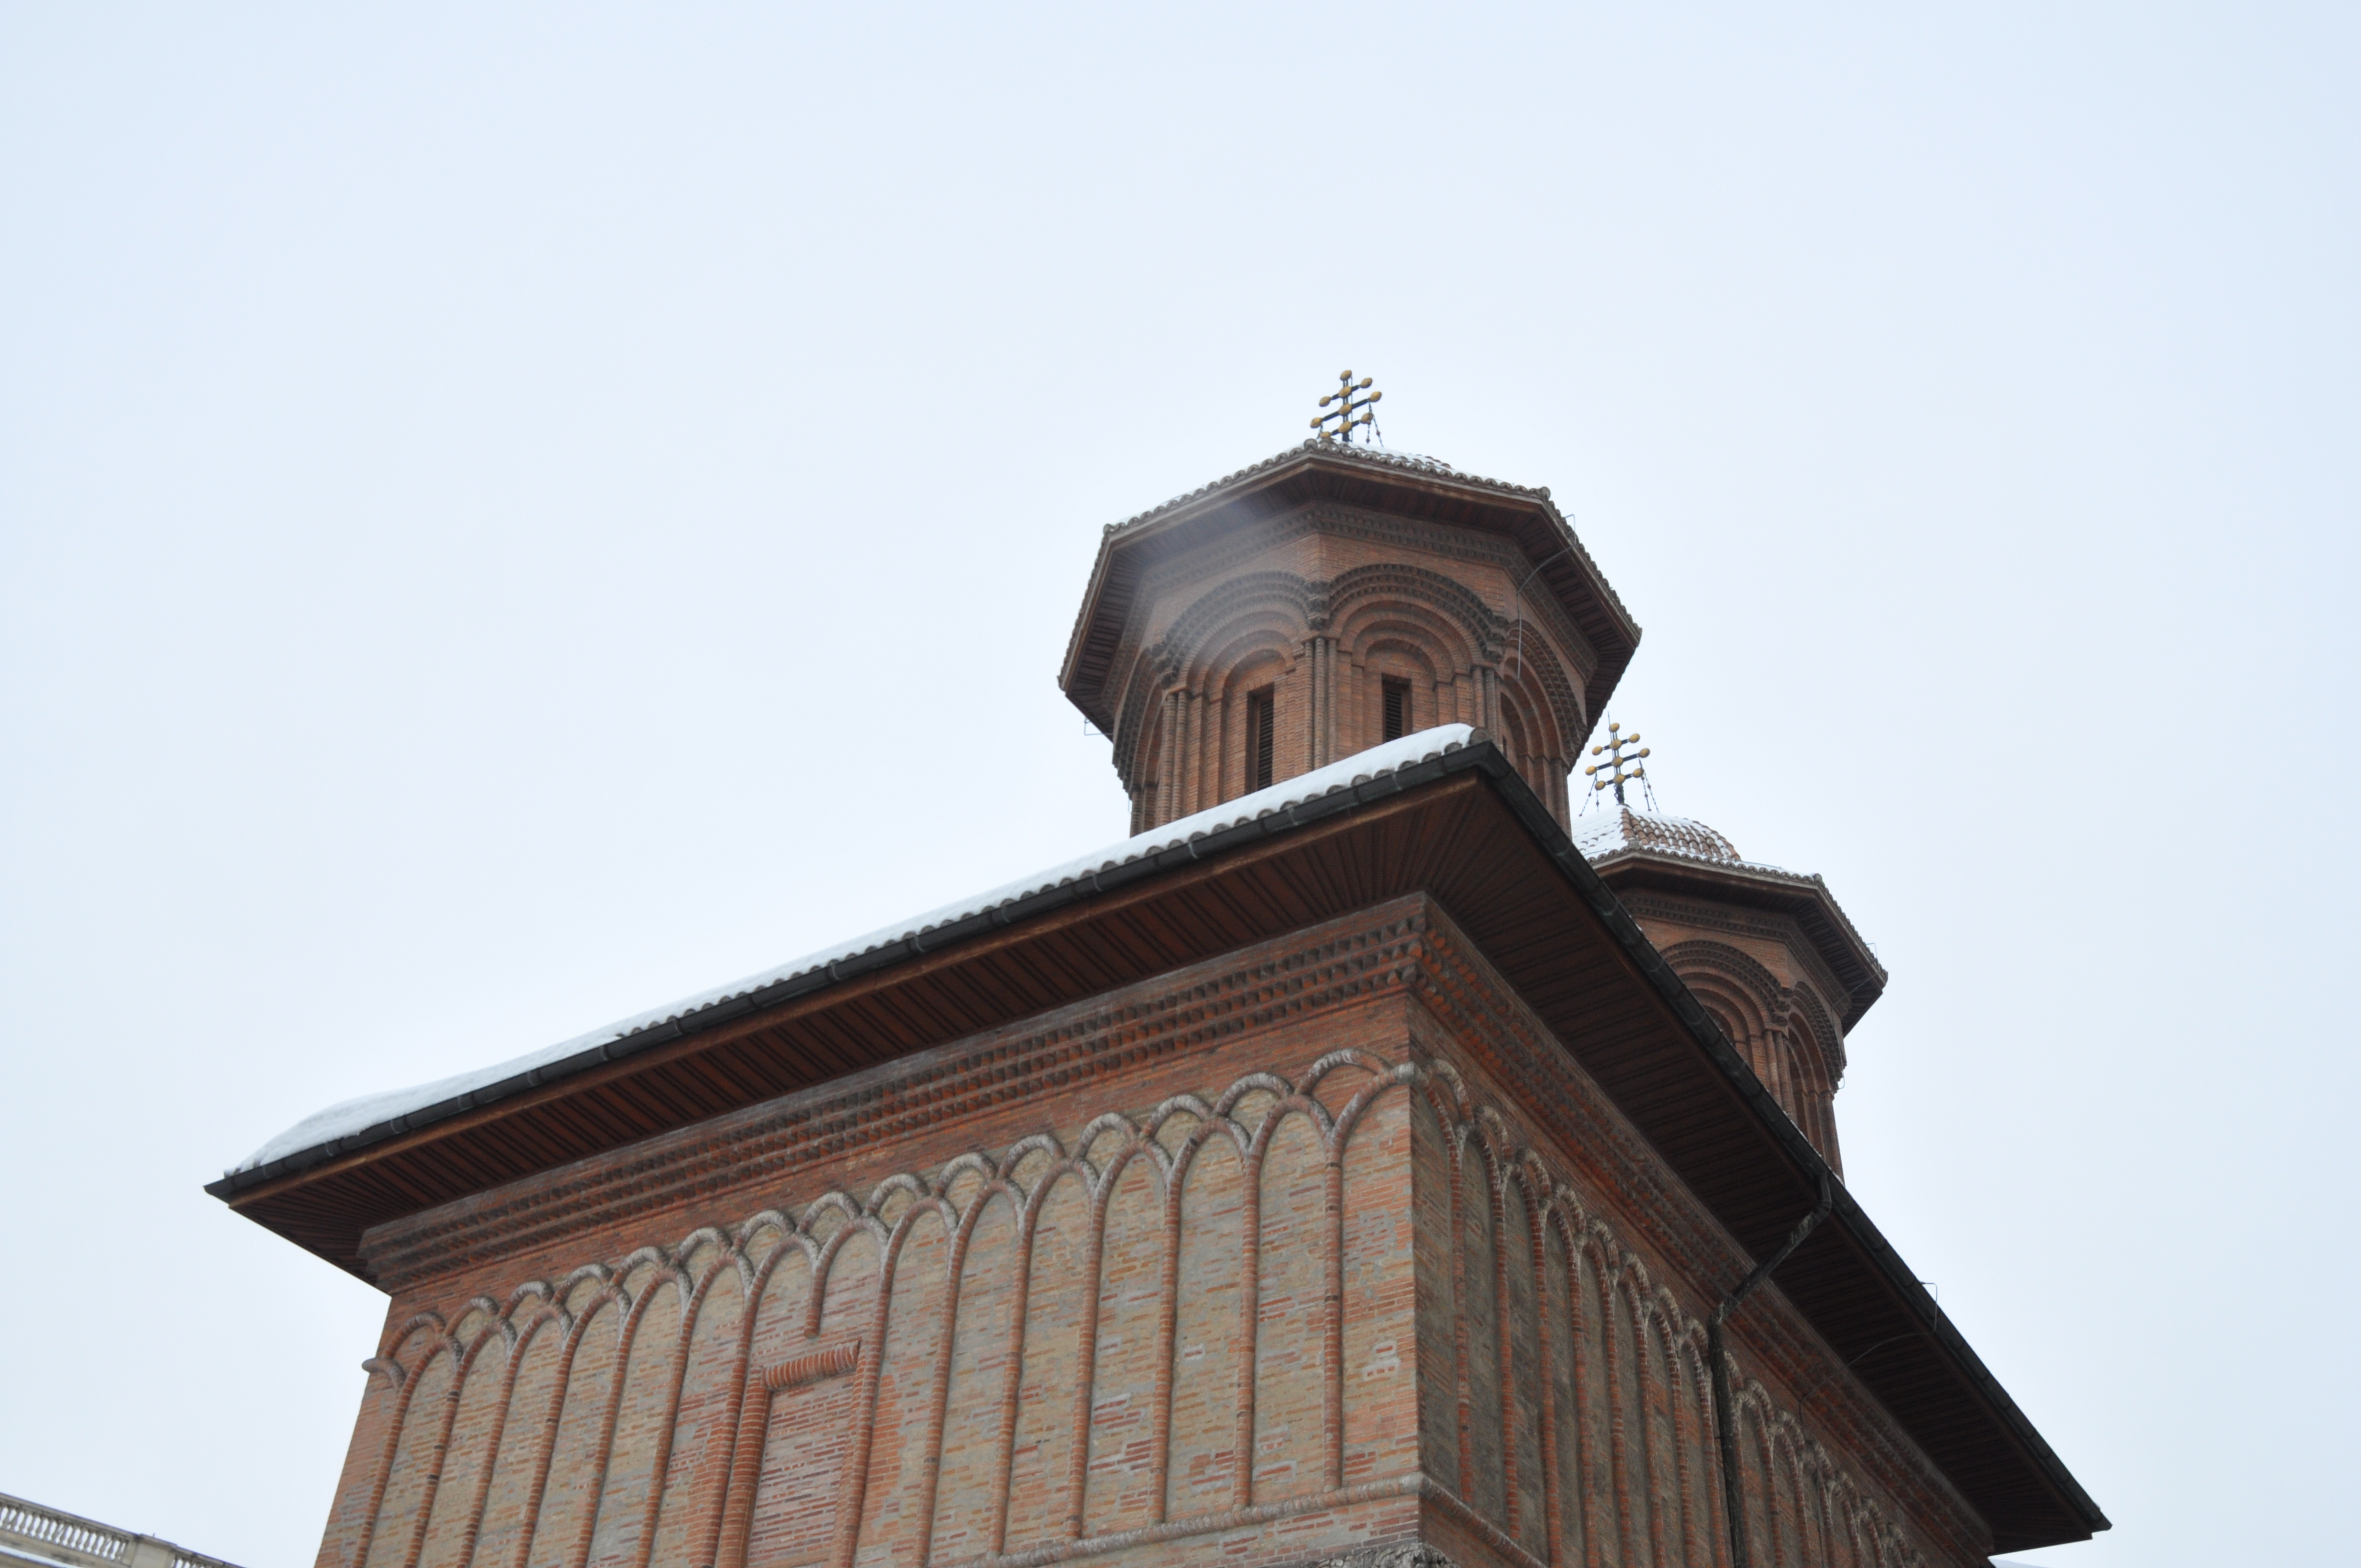
architecture, photography, building, photo, statue, tower, religion, facade, church, chapel, christian, place of worship, bell tower, photos, religious, free, cool image, de, temple, steeple, churches, fotografie, christianity, romana, style, orthodox, eastern, romania, bucharest, bor, biserica, arhitectura, orthodoxy, romanian, ortodoxa, ortodoxia, ortodoxie, cretinism, cretin, ecclesiastical, bisericeasc, cladire, edificiu, bucuresti, brancovenesc, cretulescu, kretzulescu, kretulescu, cretzulescu, creulescu